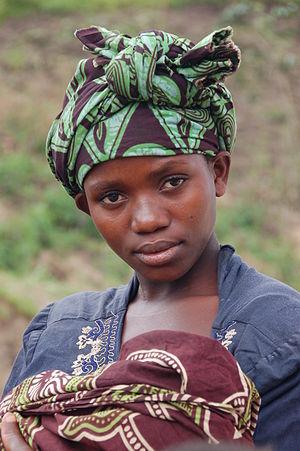
Cet article présente un résumé de l'histoire de l'Ouganda. L'Ouganda est un pays de l'Afrique de l'Est, et fait partie également de ce qui est communément appelé l'Afrique des Grands Lacs, avec notamment le lac Kyoga dans la partie septentrionale du pays, le lac Victoria aux limites Sud du pays, et les lacs Edouard et Albert aux limites Est. Cette contrée a vu se développer plusieurs royaumes, du XVᵉ siècle au XIXᵉ siècle, dont la particularité a été une centralisation politique précoce. Le plus important de ces royaumes a été le Bouganda, dont son nom est issu. La contrée a été colonisée par les Britanniques dans la seconde moitié du XIXᵉ siècle, et a retrouvé son indépendance en 1962.